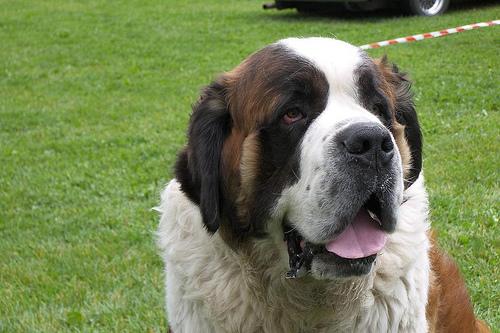
Breed: saint bernard